Airdrie, North Lanarkshire

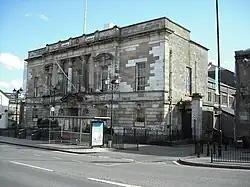
Sir John Wilson Town Hall

The enormous growth in population was not due to high birthrate, but instead due to an influx of residents from the Highlands and predominantly Ireland. This followed the Highland potato famine of the mid-1840s and also reflected the change from cottage industry to heavy industry in the area. Most of the Irish immigrant population were involved with mining and labouring.